2016 G20 Hangzhou summit

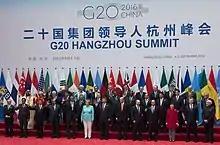
Group photo, on 4 September 2016

The 2016 G20 Hangzhou summit was the eleventh meeting of the Group of Twenty (G20). It was held in the city of Hangzhou, Zhejiang. It was the first ever G20 summit to be hosted in China and the second in an Asian country after 2010 G20 Seoul summit was hosted in South Korea.